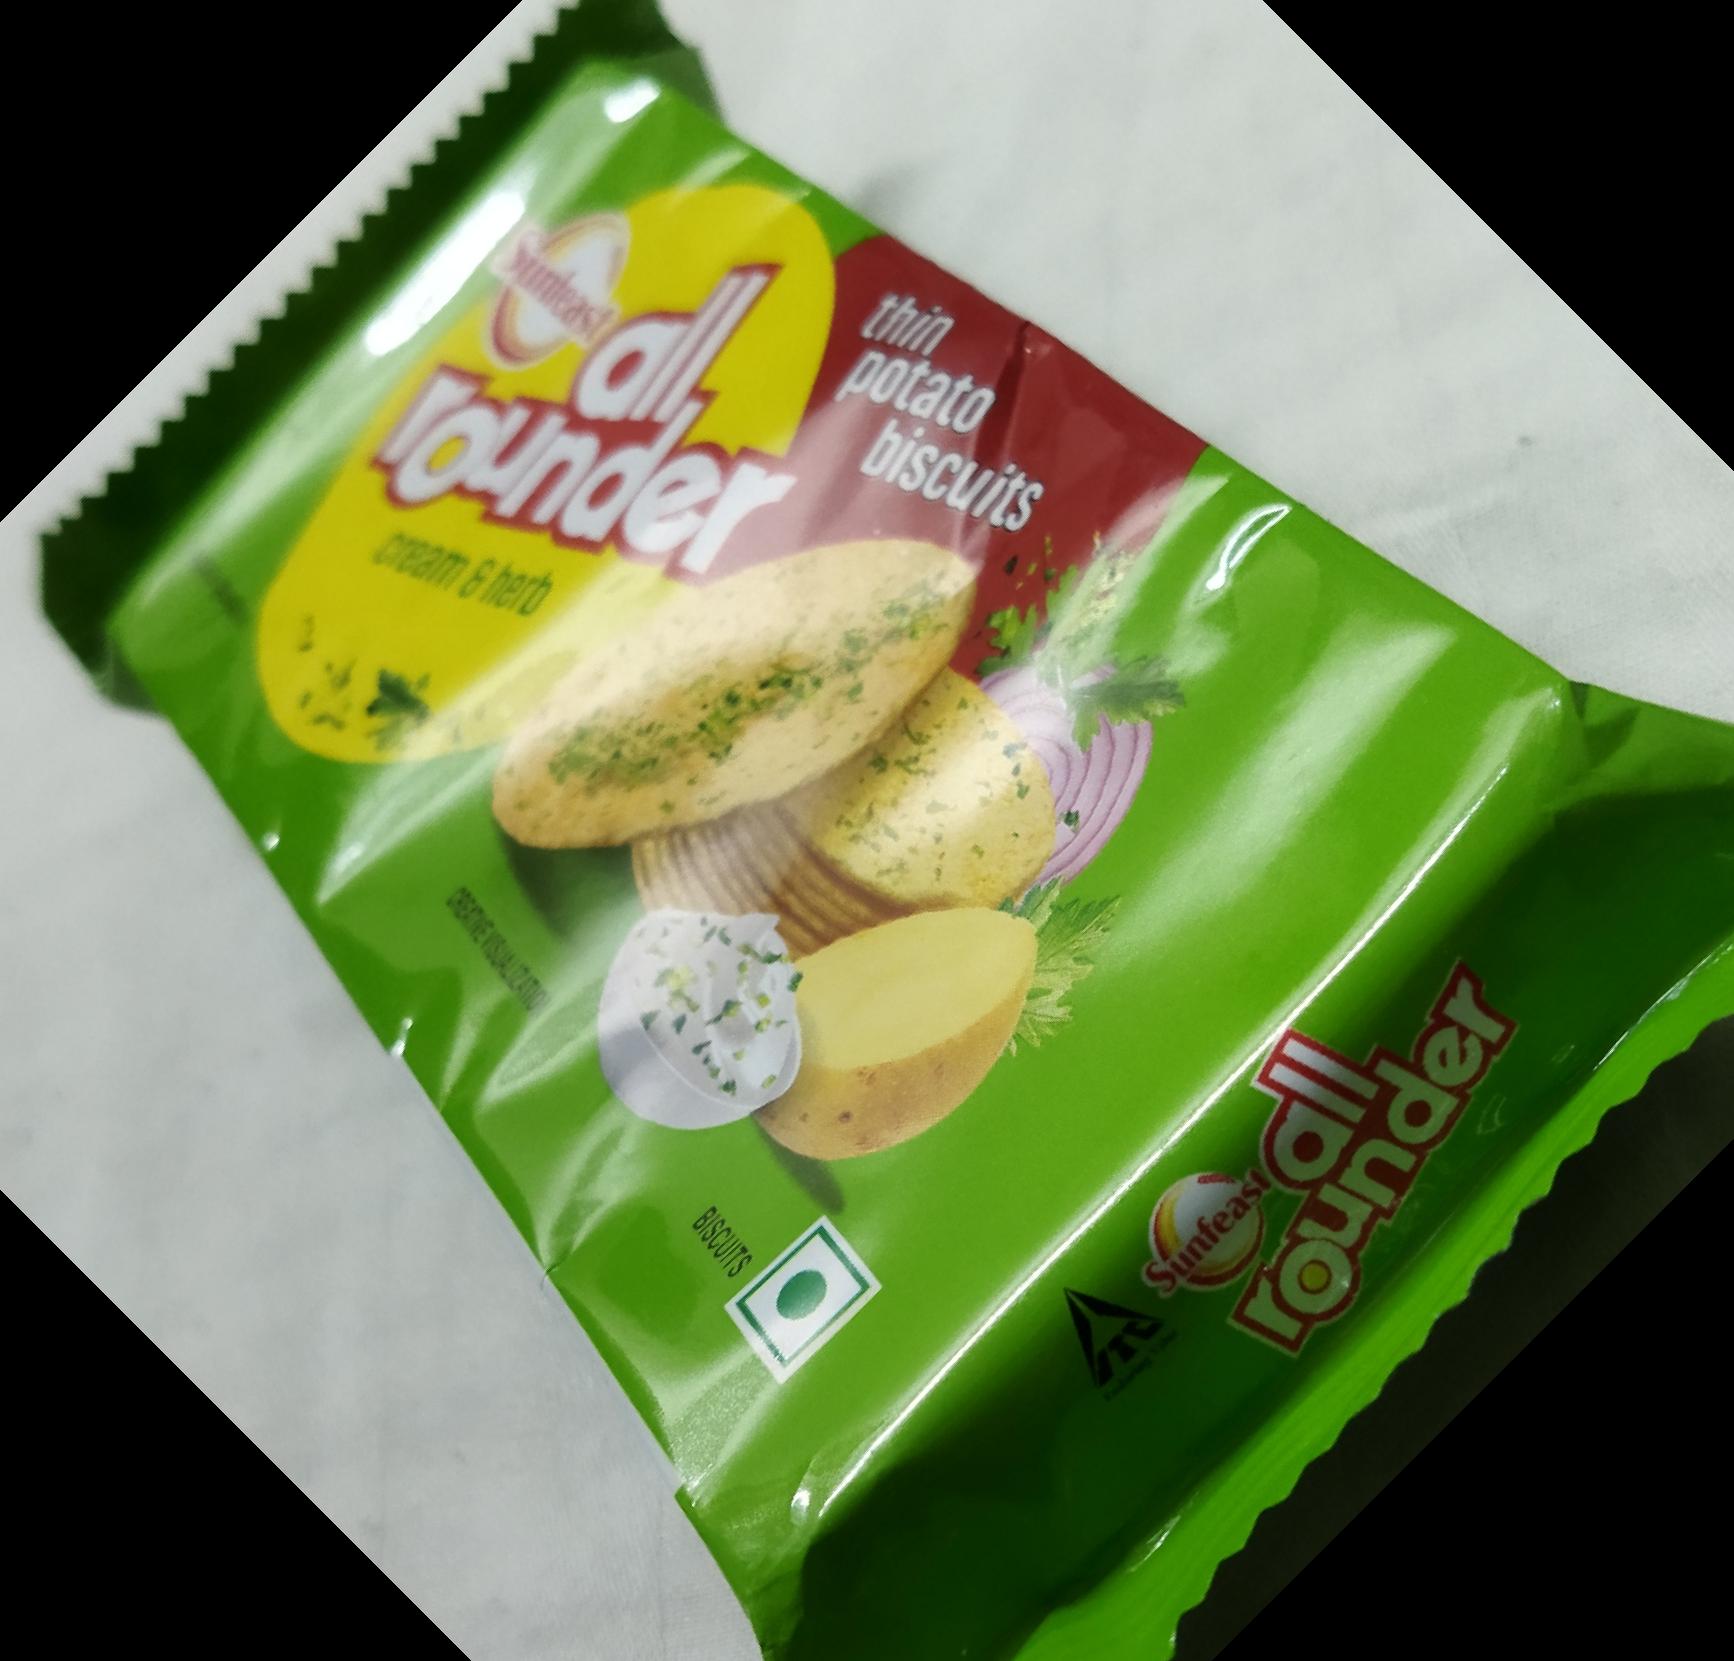
Label: plastics